Henry Heusken

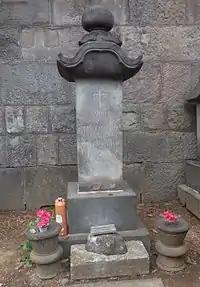
Grave of Heusken at Korin-ji in Tokyo

Hendrick Conrad Joannes Heusken (January 20, 1832 – January 16, 1861) was a Dutch-American interpreter for the first American consulate in Japan, established at Gyokusen-ji in Shimoda, Shizuoka in the late Bakumatsu period. He played an important role in the negotiations for the "Harris Treaty", which opened commercial relations between Japan and the United States, and his assassination caused a minor diplomatic crisis between Japan and the various Western powers.